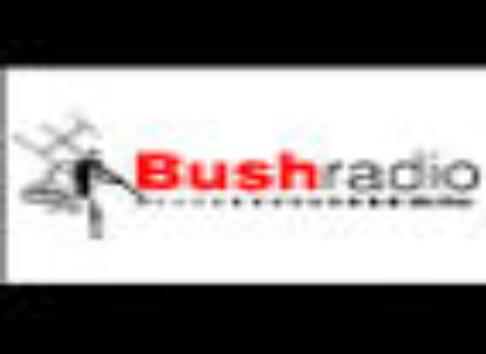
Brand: Bush Radio
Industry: Electronic